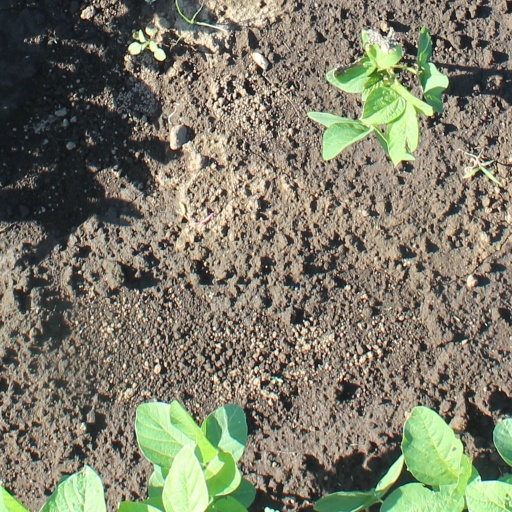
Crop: soybean